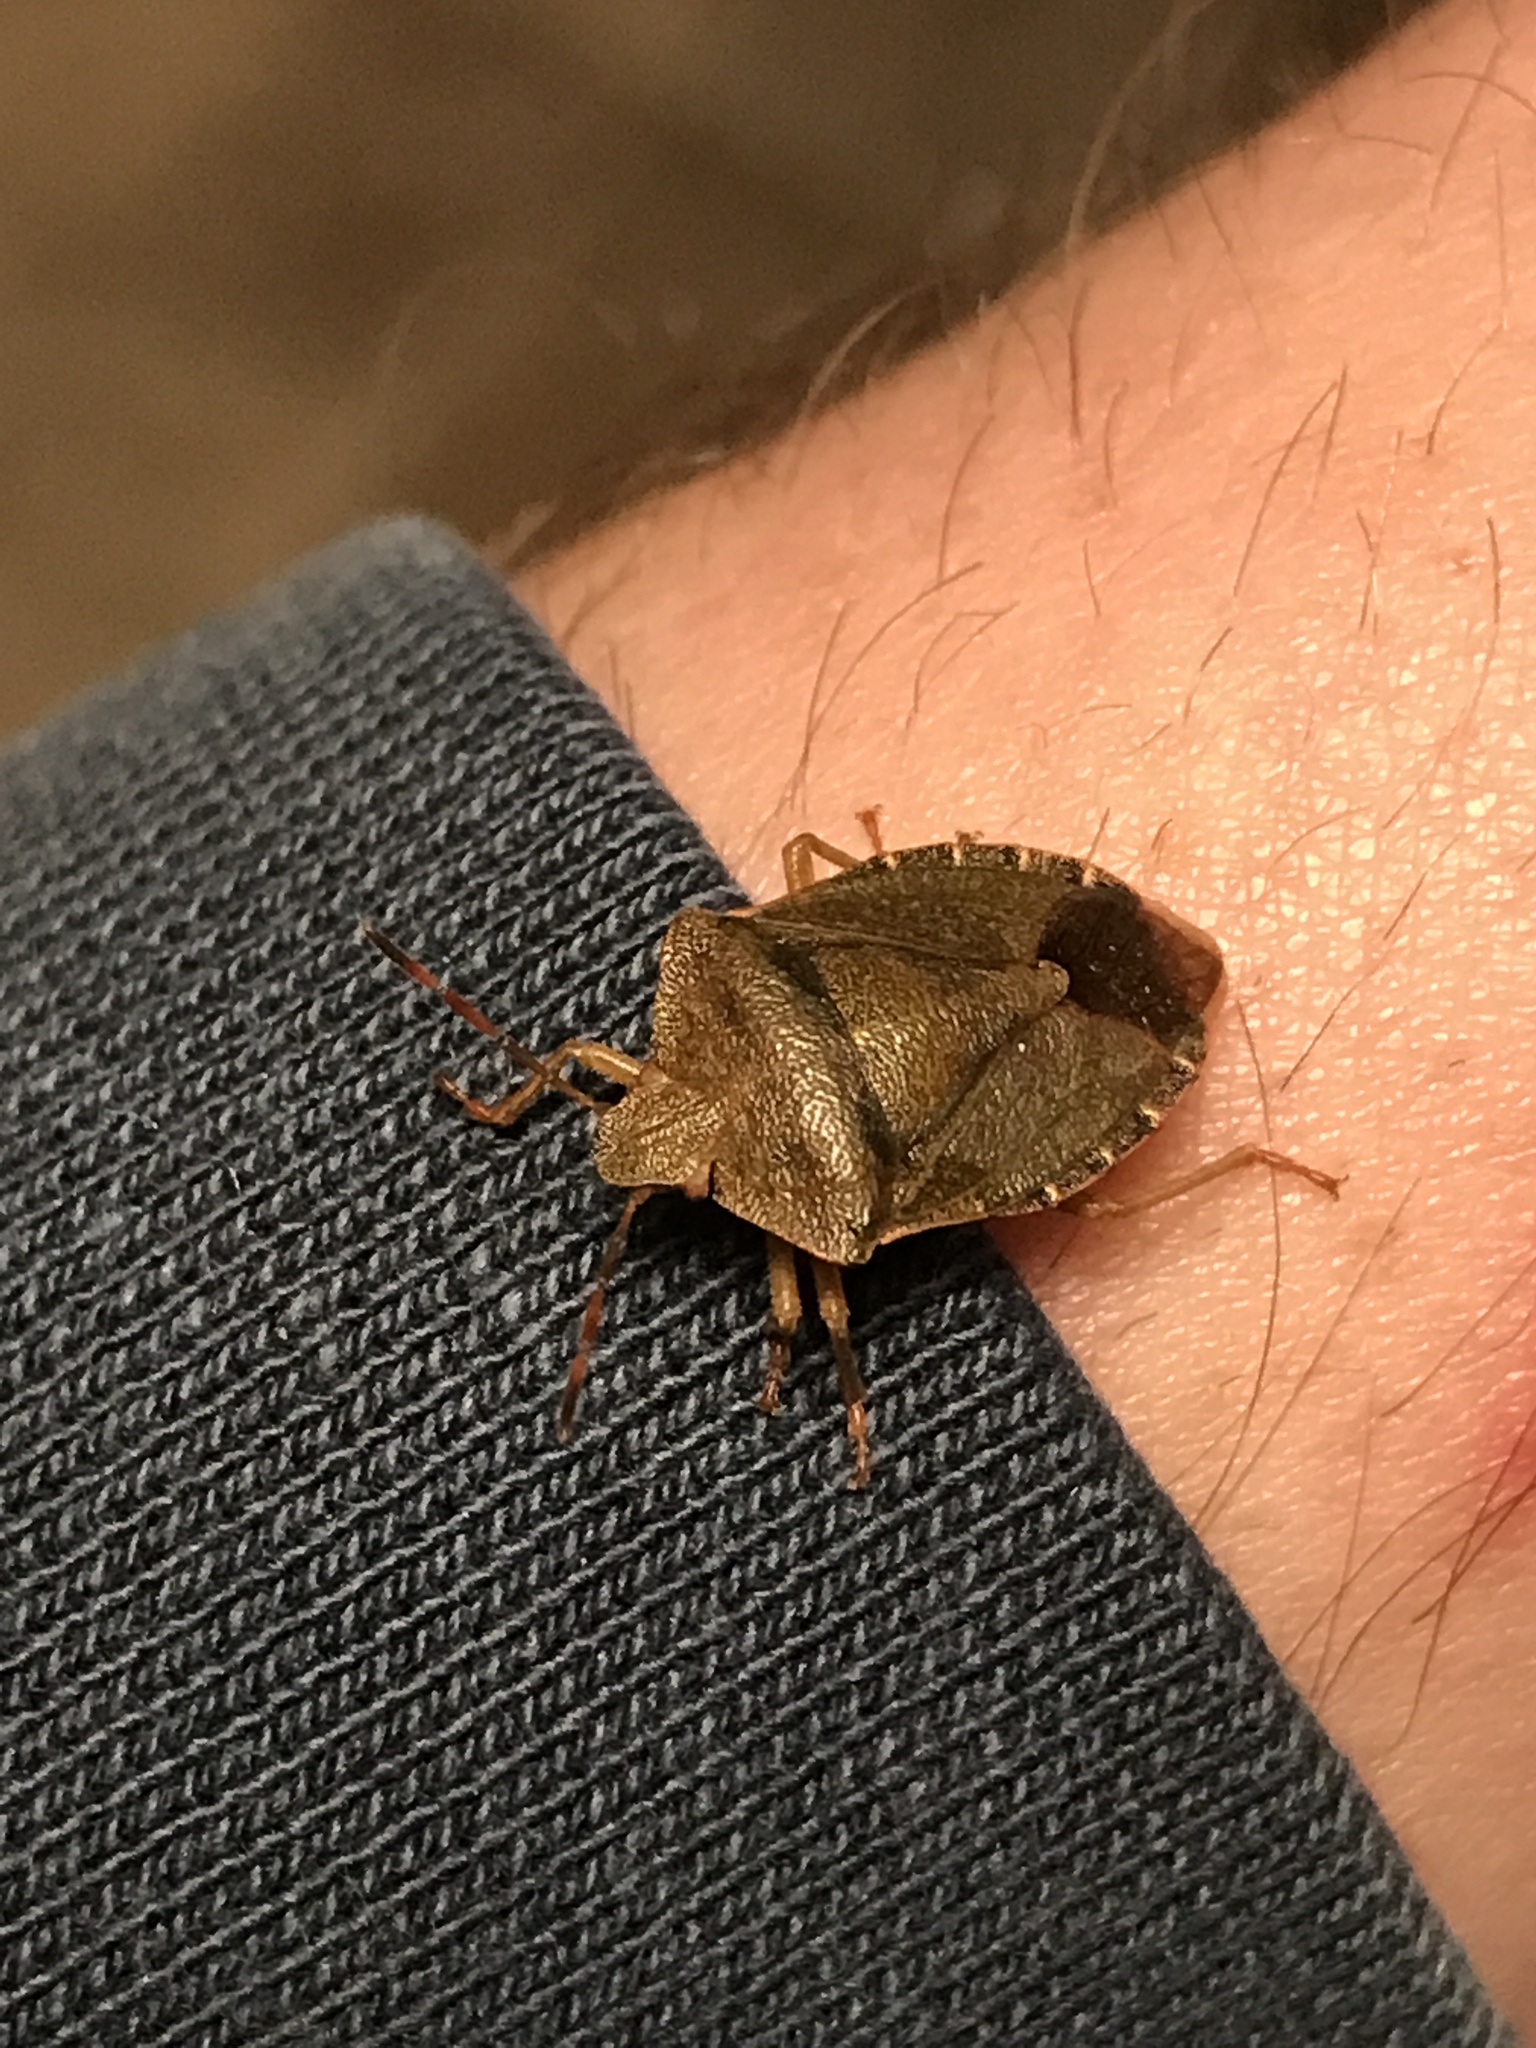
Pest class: stink_bug